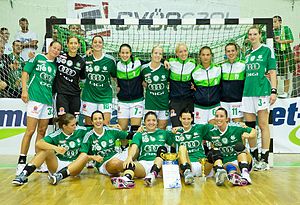
Győri Audi ETO KC / Sponsorer gemmen tiden
Győr Audi ETO KC i 2011
Győri ETO KC er en håndboldklub fra Győr i Ungarn, som især er kendt for sit kvindehold, som er et af Europas bedste klubhold. Klubben har vundet EHF Champions League fire gange i henholdsvis 2013, 2014, 2017, 2018 og 2019, nåede finalen i EHF Cup'en for kvinder i 1999, 2002, 2004 og 2005 samt finalen i Cup Winners' Cup i 2006. De har også vundet det ungarske mesterskab hele 15 gange, samt pokalturneringen 14 gange. Klubbens nuværende cheftræner er ungarske Gábor Danyi, der også var assistenttræner fra 2011 til 2018, under den daværende træner Ambros Martín.